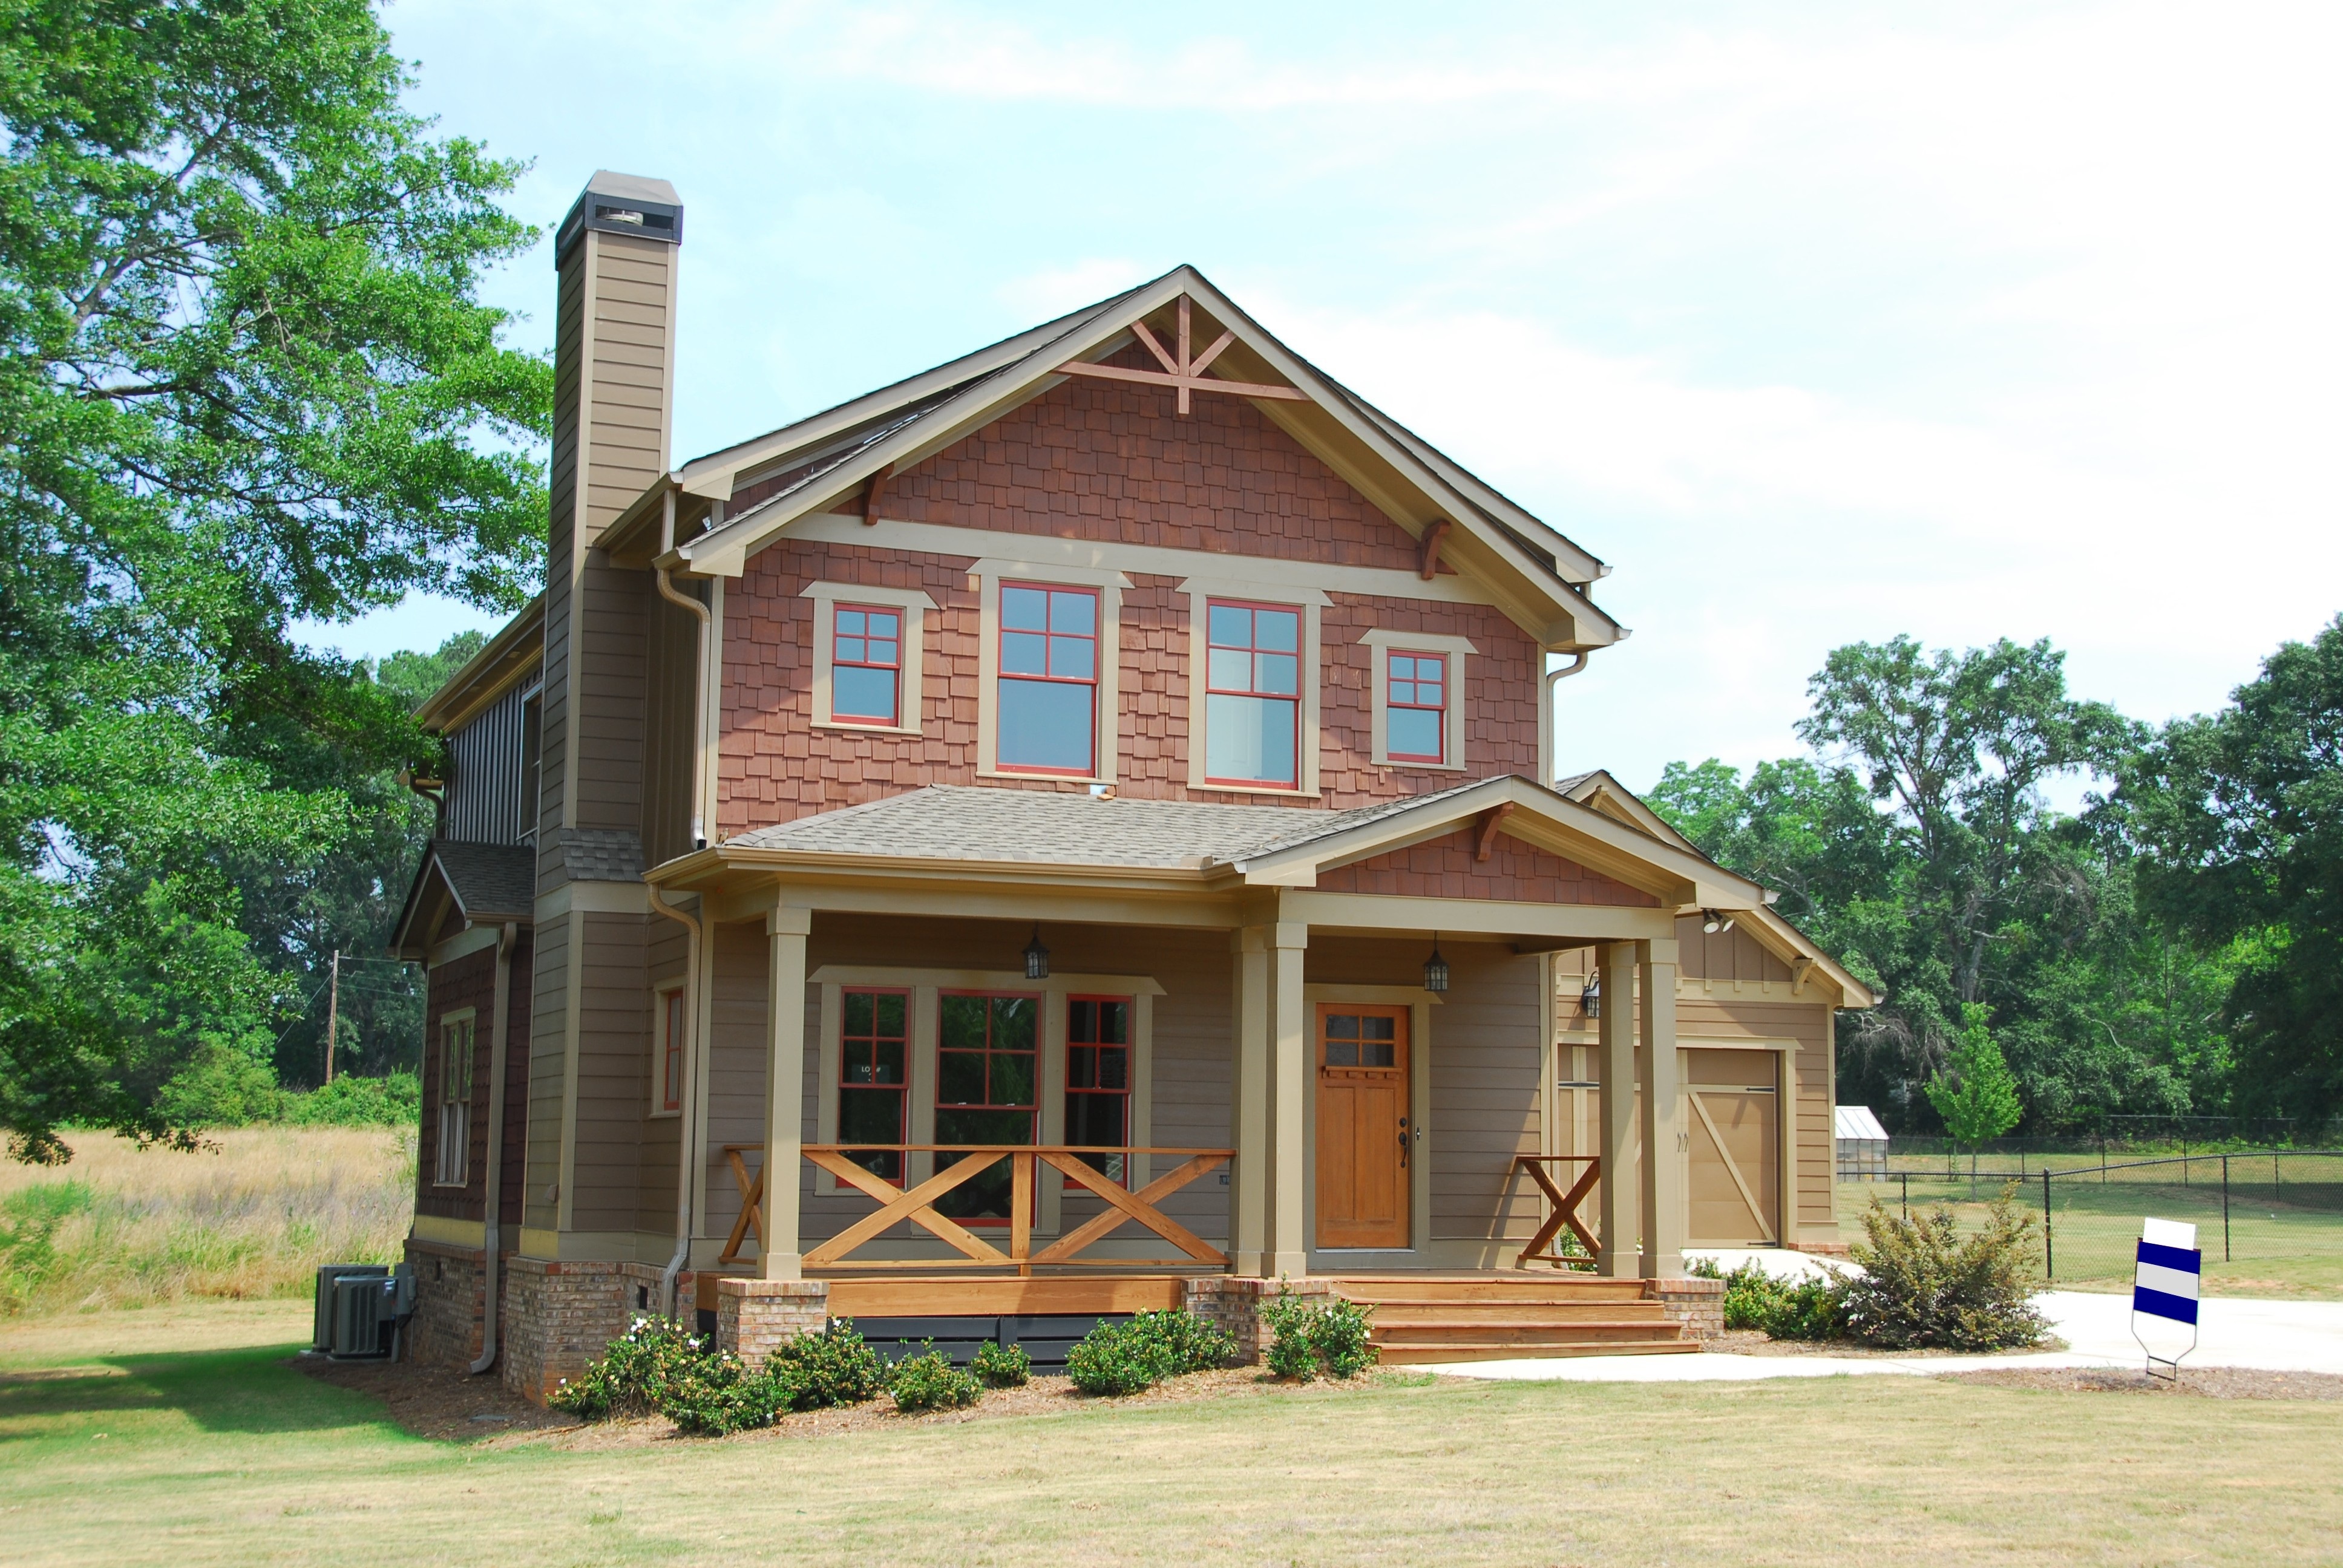
architecture, structure, sky, wood, villa, house, building, home, porch, neighborhood, construction, cottage, suburban, facade, residence, property, industry, residential, dwelling, family, luxury, design, farmhouse, suburbs, build, sale, estate, log cabin, own, siding, builder, real estate, home construction, investment, new home, mortgage, realty, realtor, residential area